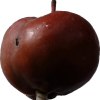
Label: Apple 18